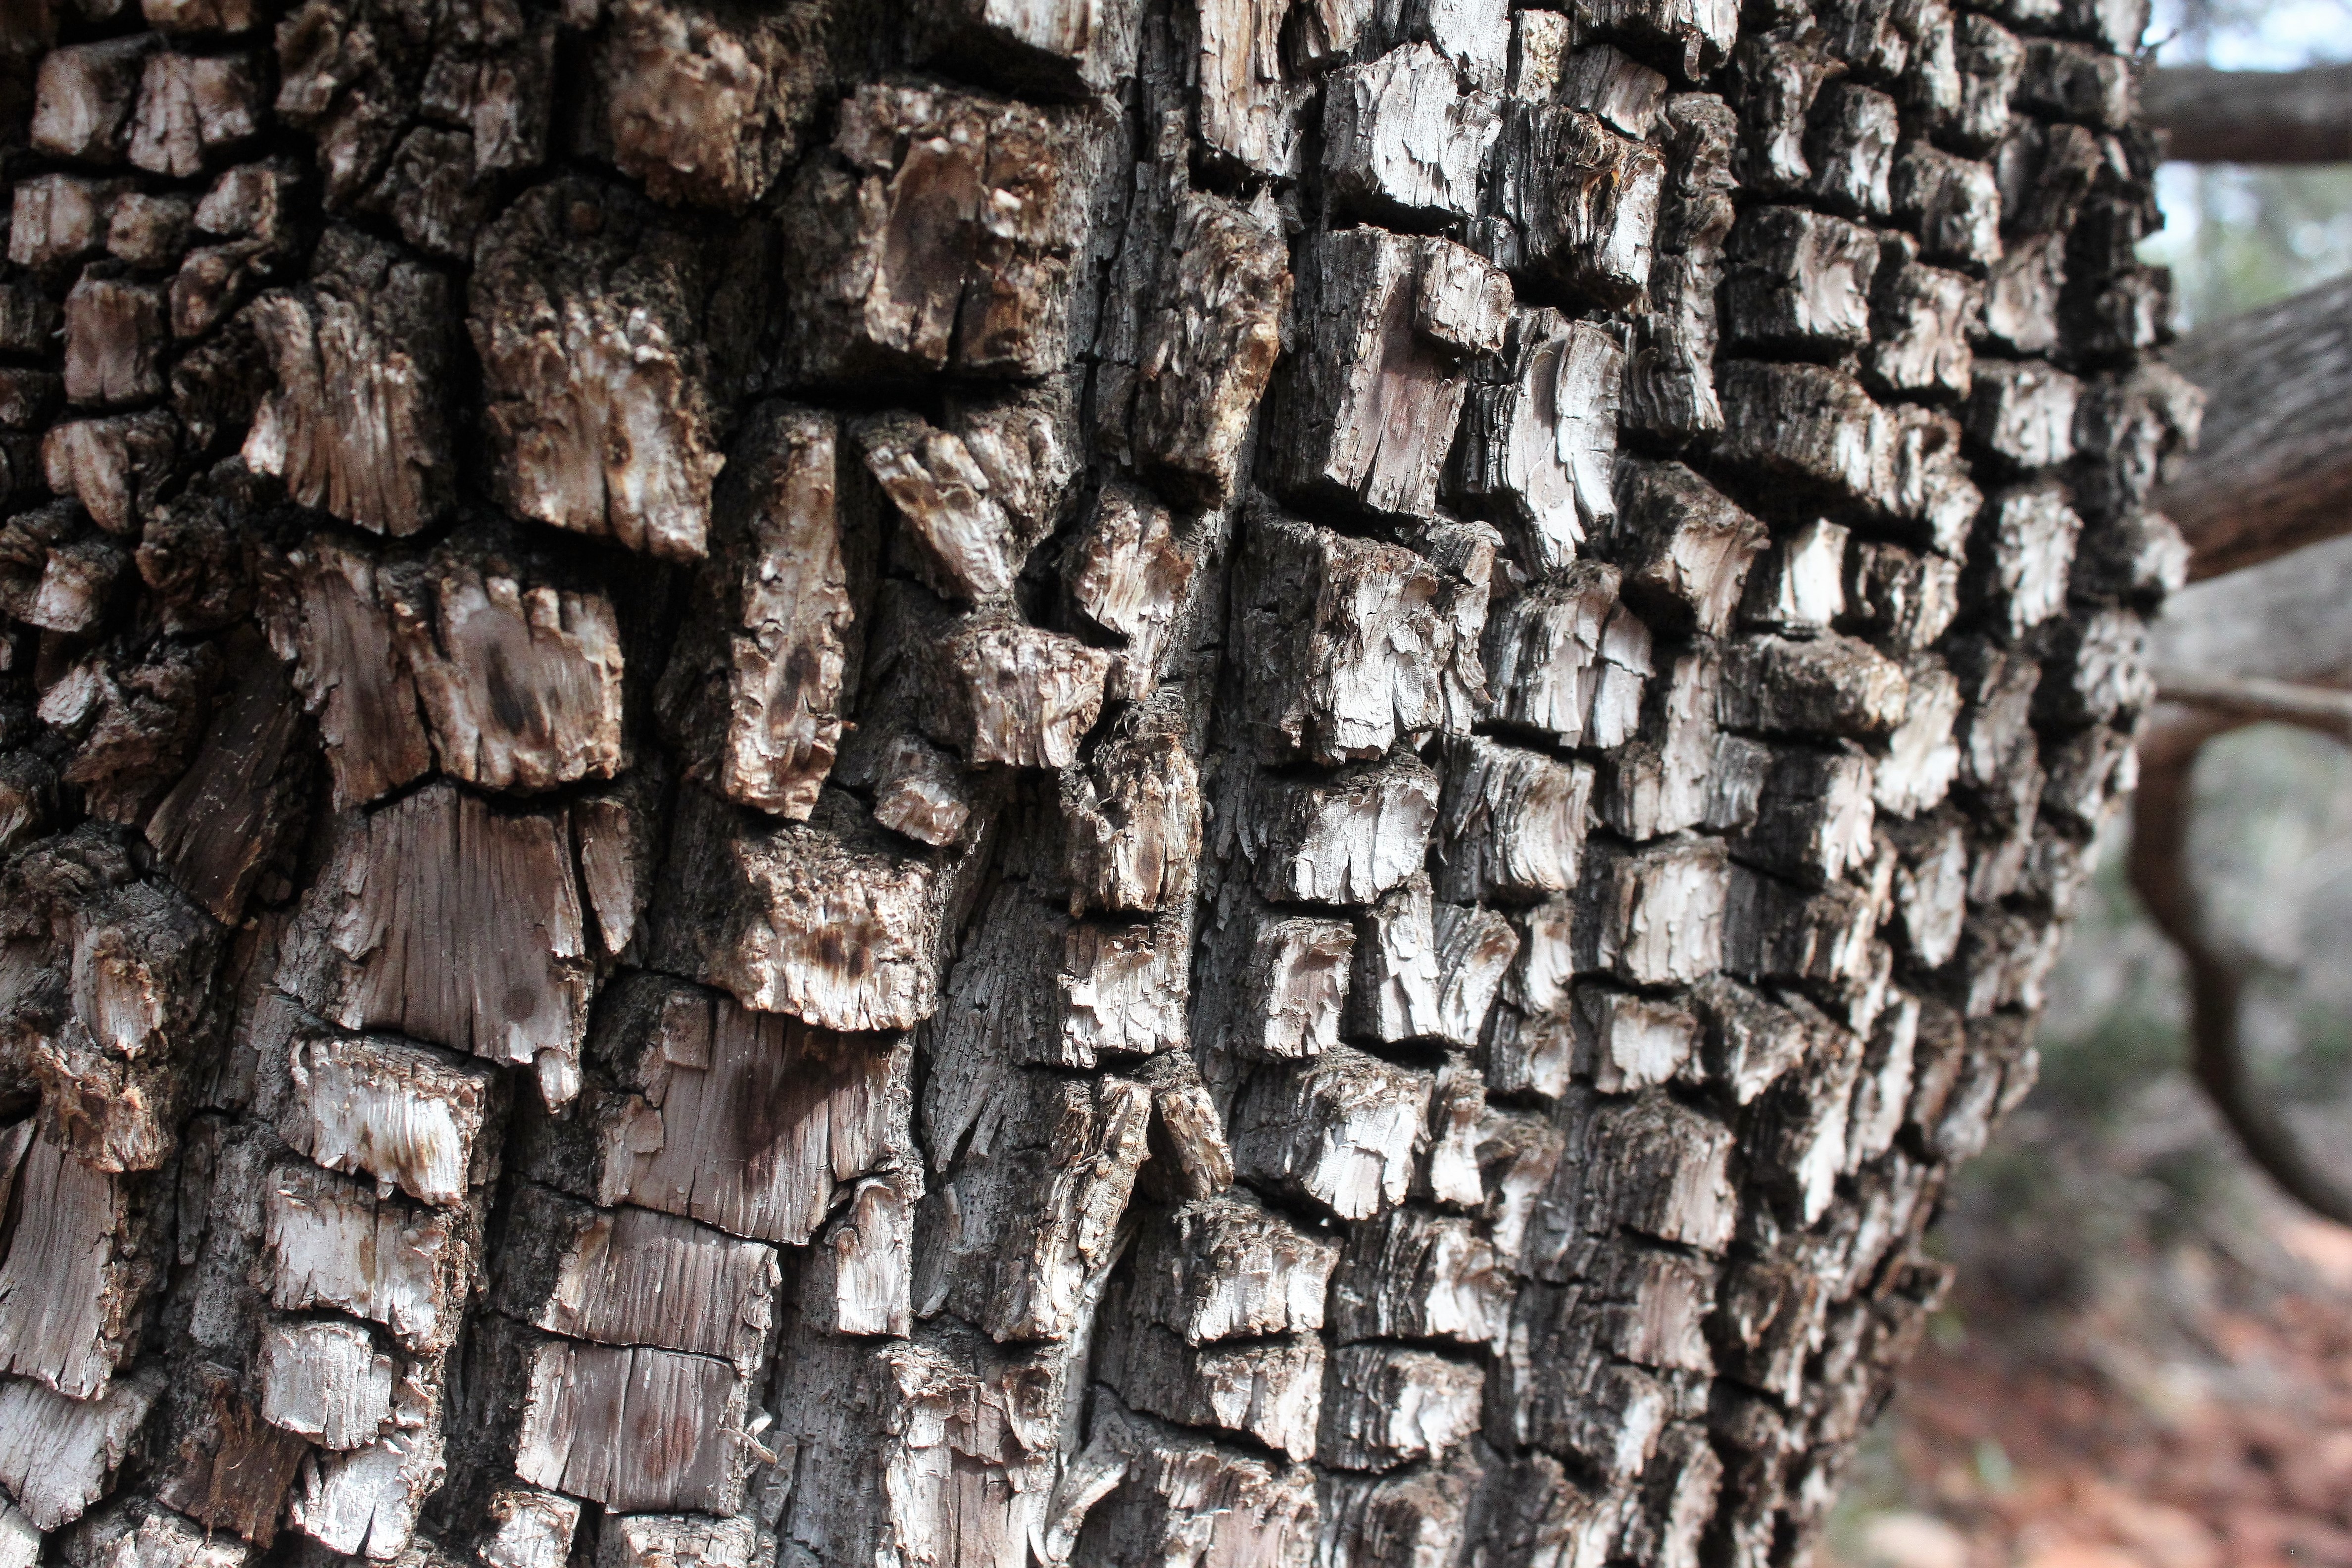
landscape, tree, nature, forest, outdoor, branch, plant, wood, photography, photographer, leaf, flower, trunk, photo, natural, park, soil, arizona, close up, juniper, woody plant, alligator juniper